Wildlife of Libya

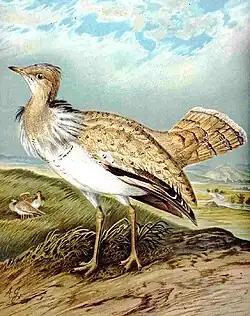
A houbara bustard ("Chlamydotis undulata") from Johann Friedrich Naumann's "Natural History of the Birds of Central Europe", Volume VII, seventh panel Gera, 1899

In the coastal belt, bird species recorded are greater flamingo on the beaches, and also many birds of prey. Migratory birds pass through Libya, and are seen mostly along the coastline. The most notable ones are the flamingo, Kentish plover in the Bengazi Reserve. Houbara bustard and the European white stork are reported in the Kouf National Park and in the beaches and lagoons. In the oases, desert larks, desert sparrows, and spotted sandgrouse have been reported. Other notable species reported are "Aquila chrysaetos", "Alectoris barbara", "Pterocles " species and "Chlamydotis undulata" with herons, ducks, waders, "Ciconia nigra", "Ciconia ciconia", and "Milvus milvus" (red kite) from the brackish lagoons.